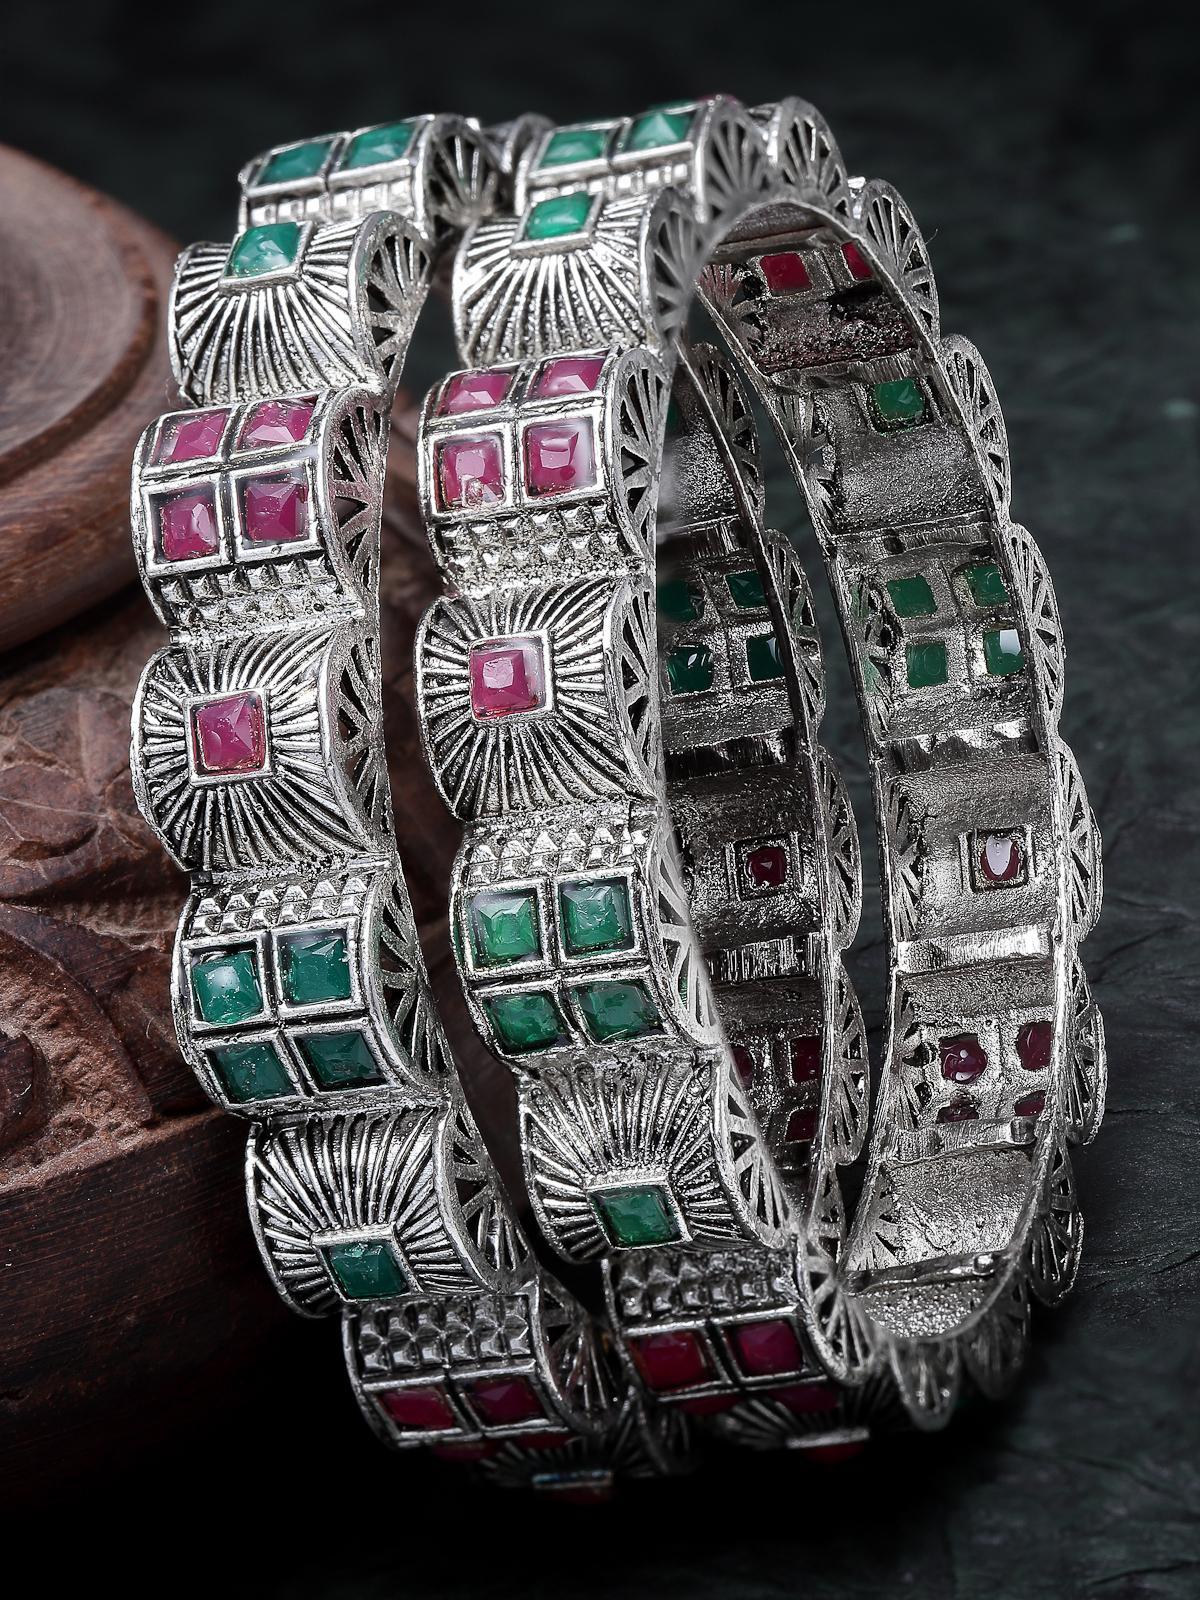
Sukkhi Detailed Curved Silver Oxidised Rhodium Plated Red And Green Broad Bracelet Bangle Set Jewellery for Women & Girls|Set of 2 Latest Design|Birthday Anniversary Gift for Women|B105926_2.6
Type: Bracelets & Bangles
Brand: Sukkhi
Price: Rs. 339
 Adorn your wrists with the Sukkhi Detailed Curved Shaped Silver Oxidized Rhodium Plated Broad Bracelet Bangle Set for Women & Girls. This set of two features intricate detailing in a charming blend of red and green, showcasing the latest design trends. The rhodium-plated finish adds a touch of sophistication to any ensemble. Sized at 2.4, 2.6 and 2.8, these broad bracelets make for a perfect birthday or anniversary gift, celebrating artistic elegance and timeless beauty for the special women in your life with a set that's both detailed and versatile.Disclaimer:There may be slight variation in shade and colour due to photographic effects and monitor settings
Included: 2 Bangles